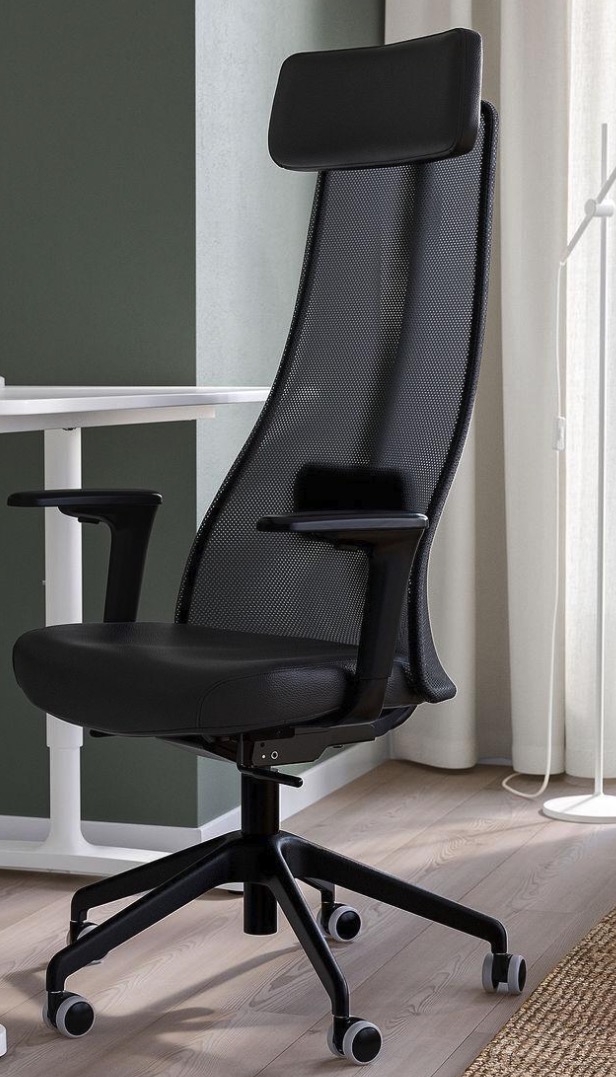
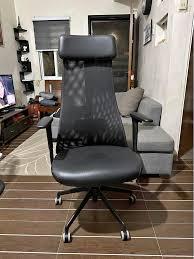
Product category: items_chair
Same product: yes